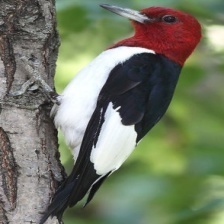
Species: RED HEADED WOODPECKER
Scientific name: MELANERPES ERYTHROCEPHALUS